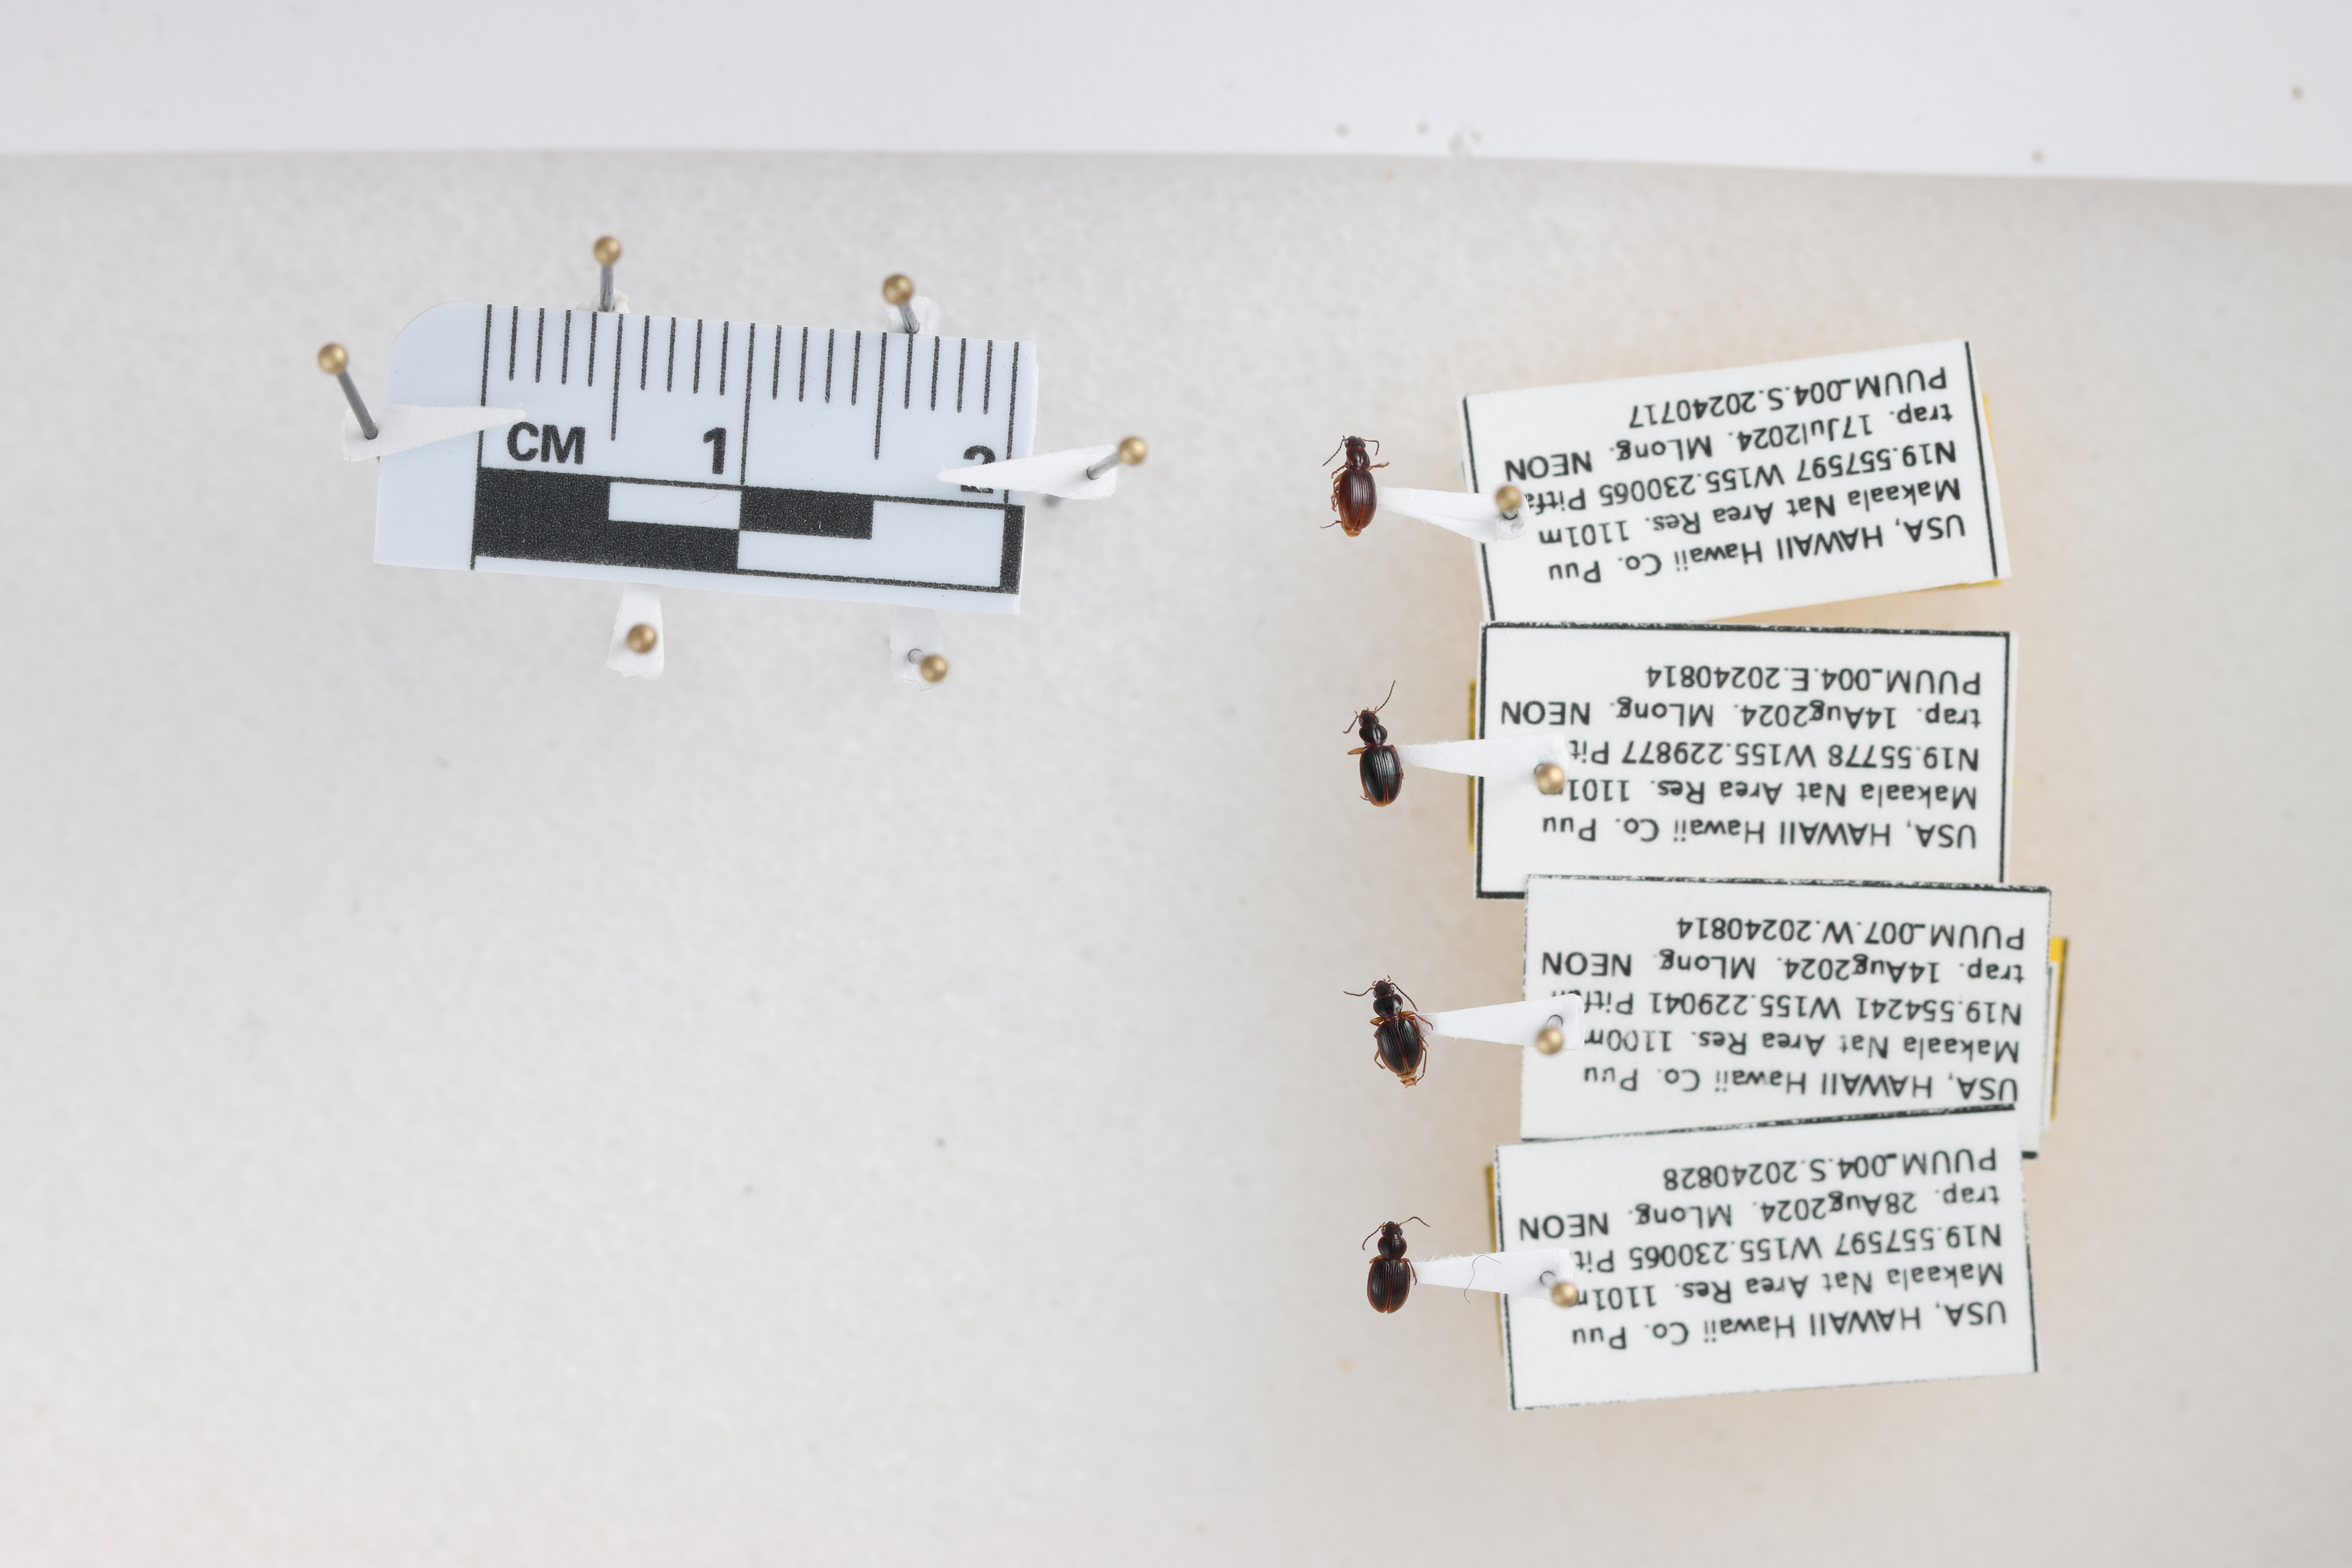
Beetle 1 — elytra length: 0.221 cm, elytra max width: 0.142 cm, basal pronotum width: 0.064 cm

Beetle 2 — elytra length: 0.219 cm, elytra max width: 0.154 cm, basal pronotum width: 0.068 cm

Beetle 3 — elytra length: 0.208 cm, elytra max width: 0.163 cm, basal pronotum width: 0.082 cm

Beetle 4 — elytra length: 0.201 cm, elytra max width: 0.159 cm, basal pronotum width: 0.078 cm